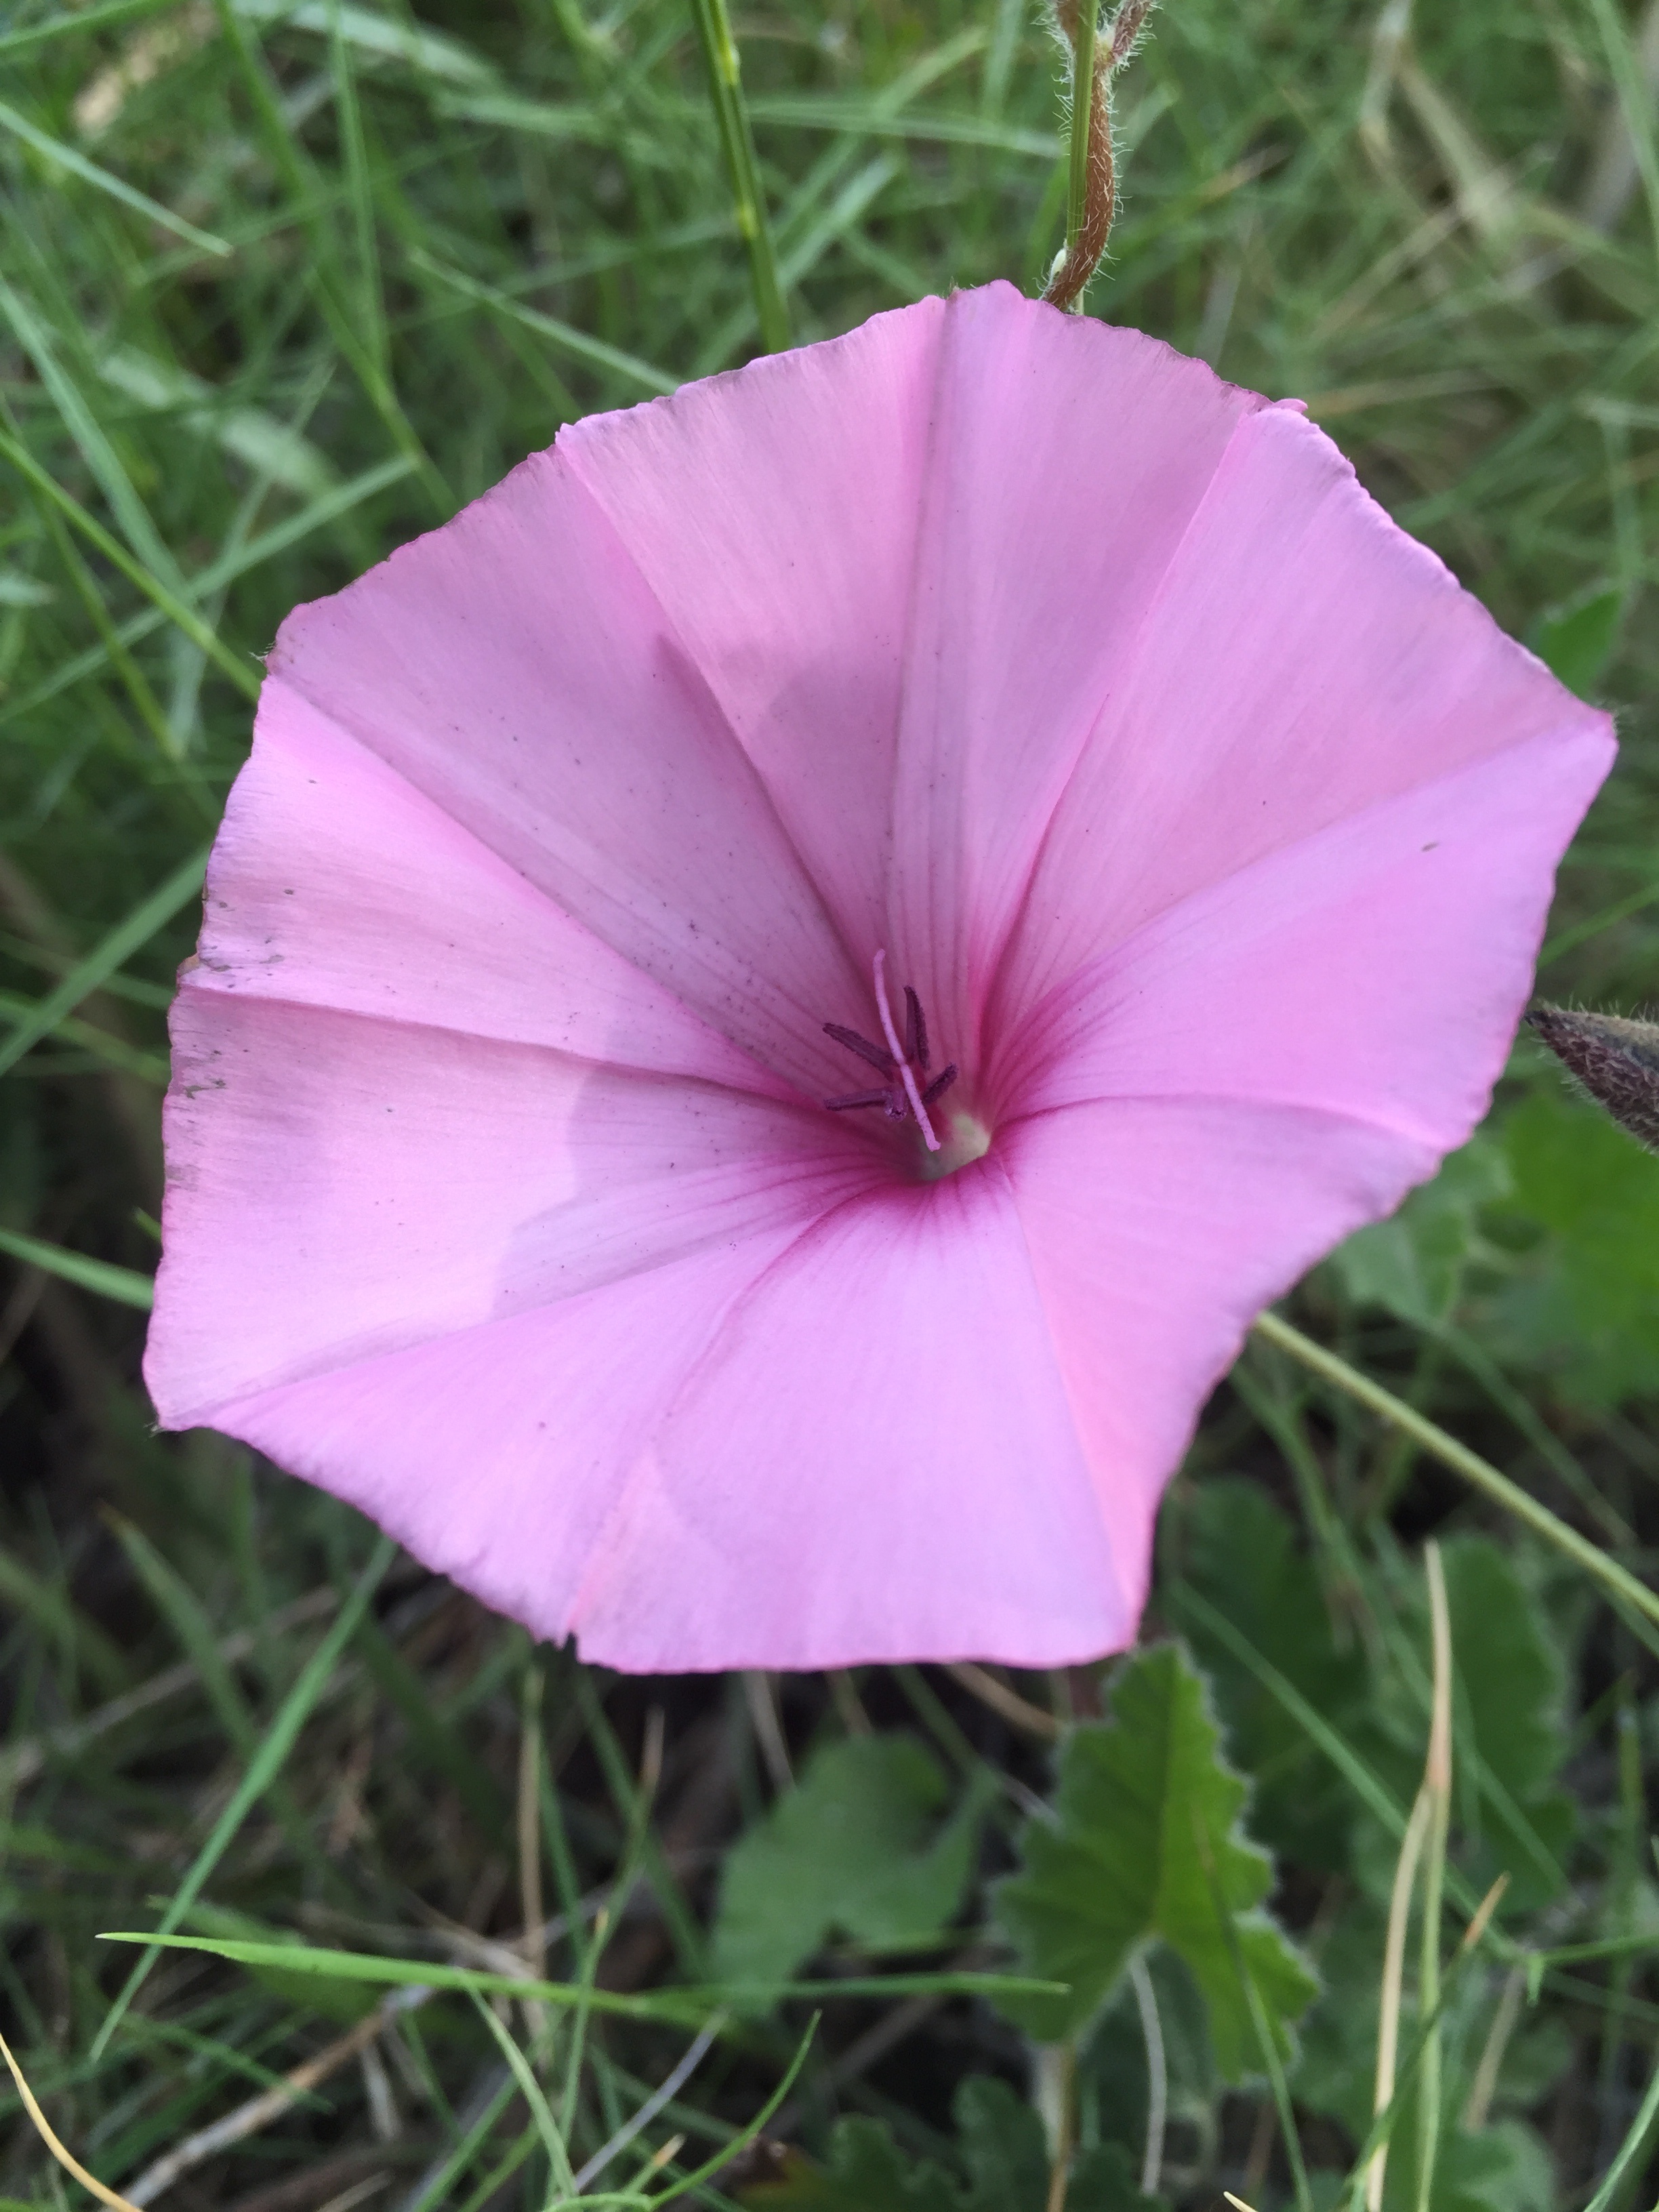
nature, plant, flower, petal, wild, vegetable, botany, flora, wild flower, plants, wildflower, flowers, petunia, morning glory, evening primrose, moonflower, macro photography, flowering plant, annual plant, plant stem, land plant, morning glory family, beach moonflower, pinkladies